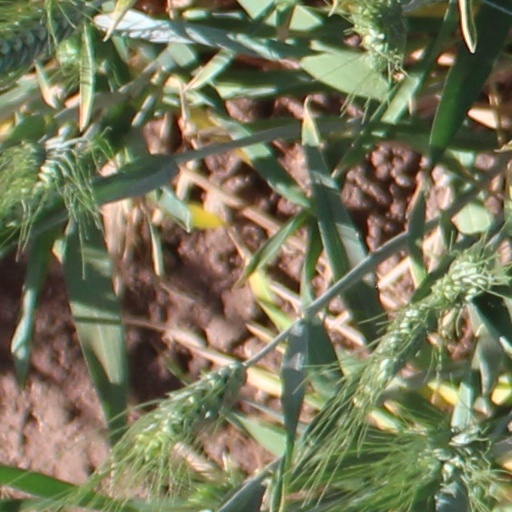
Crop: wheat